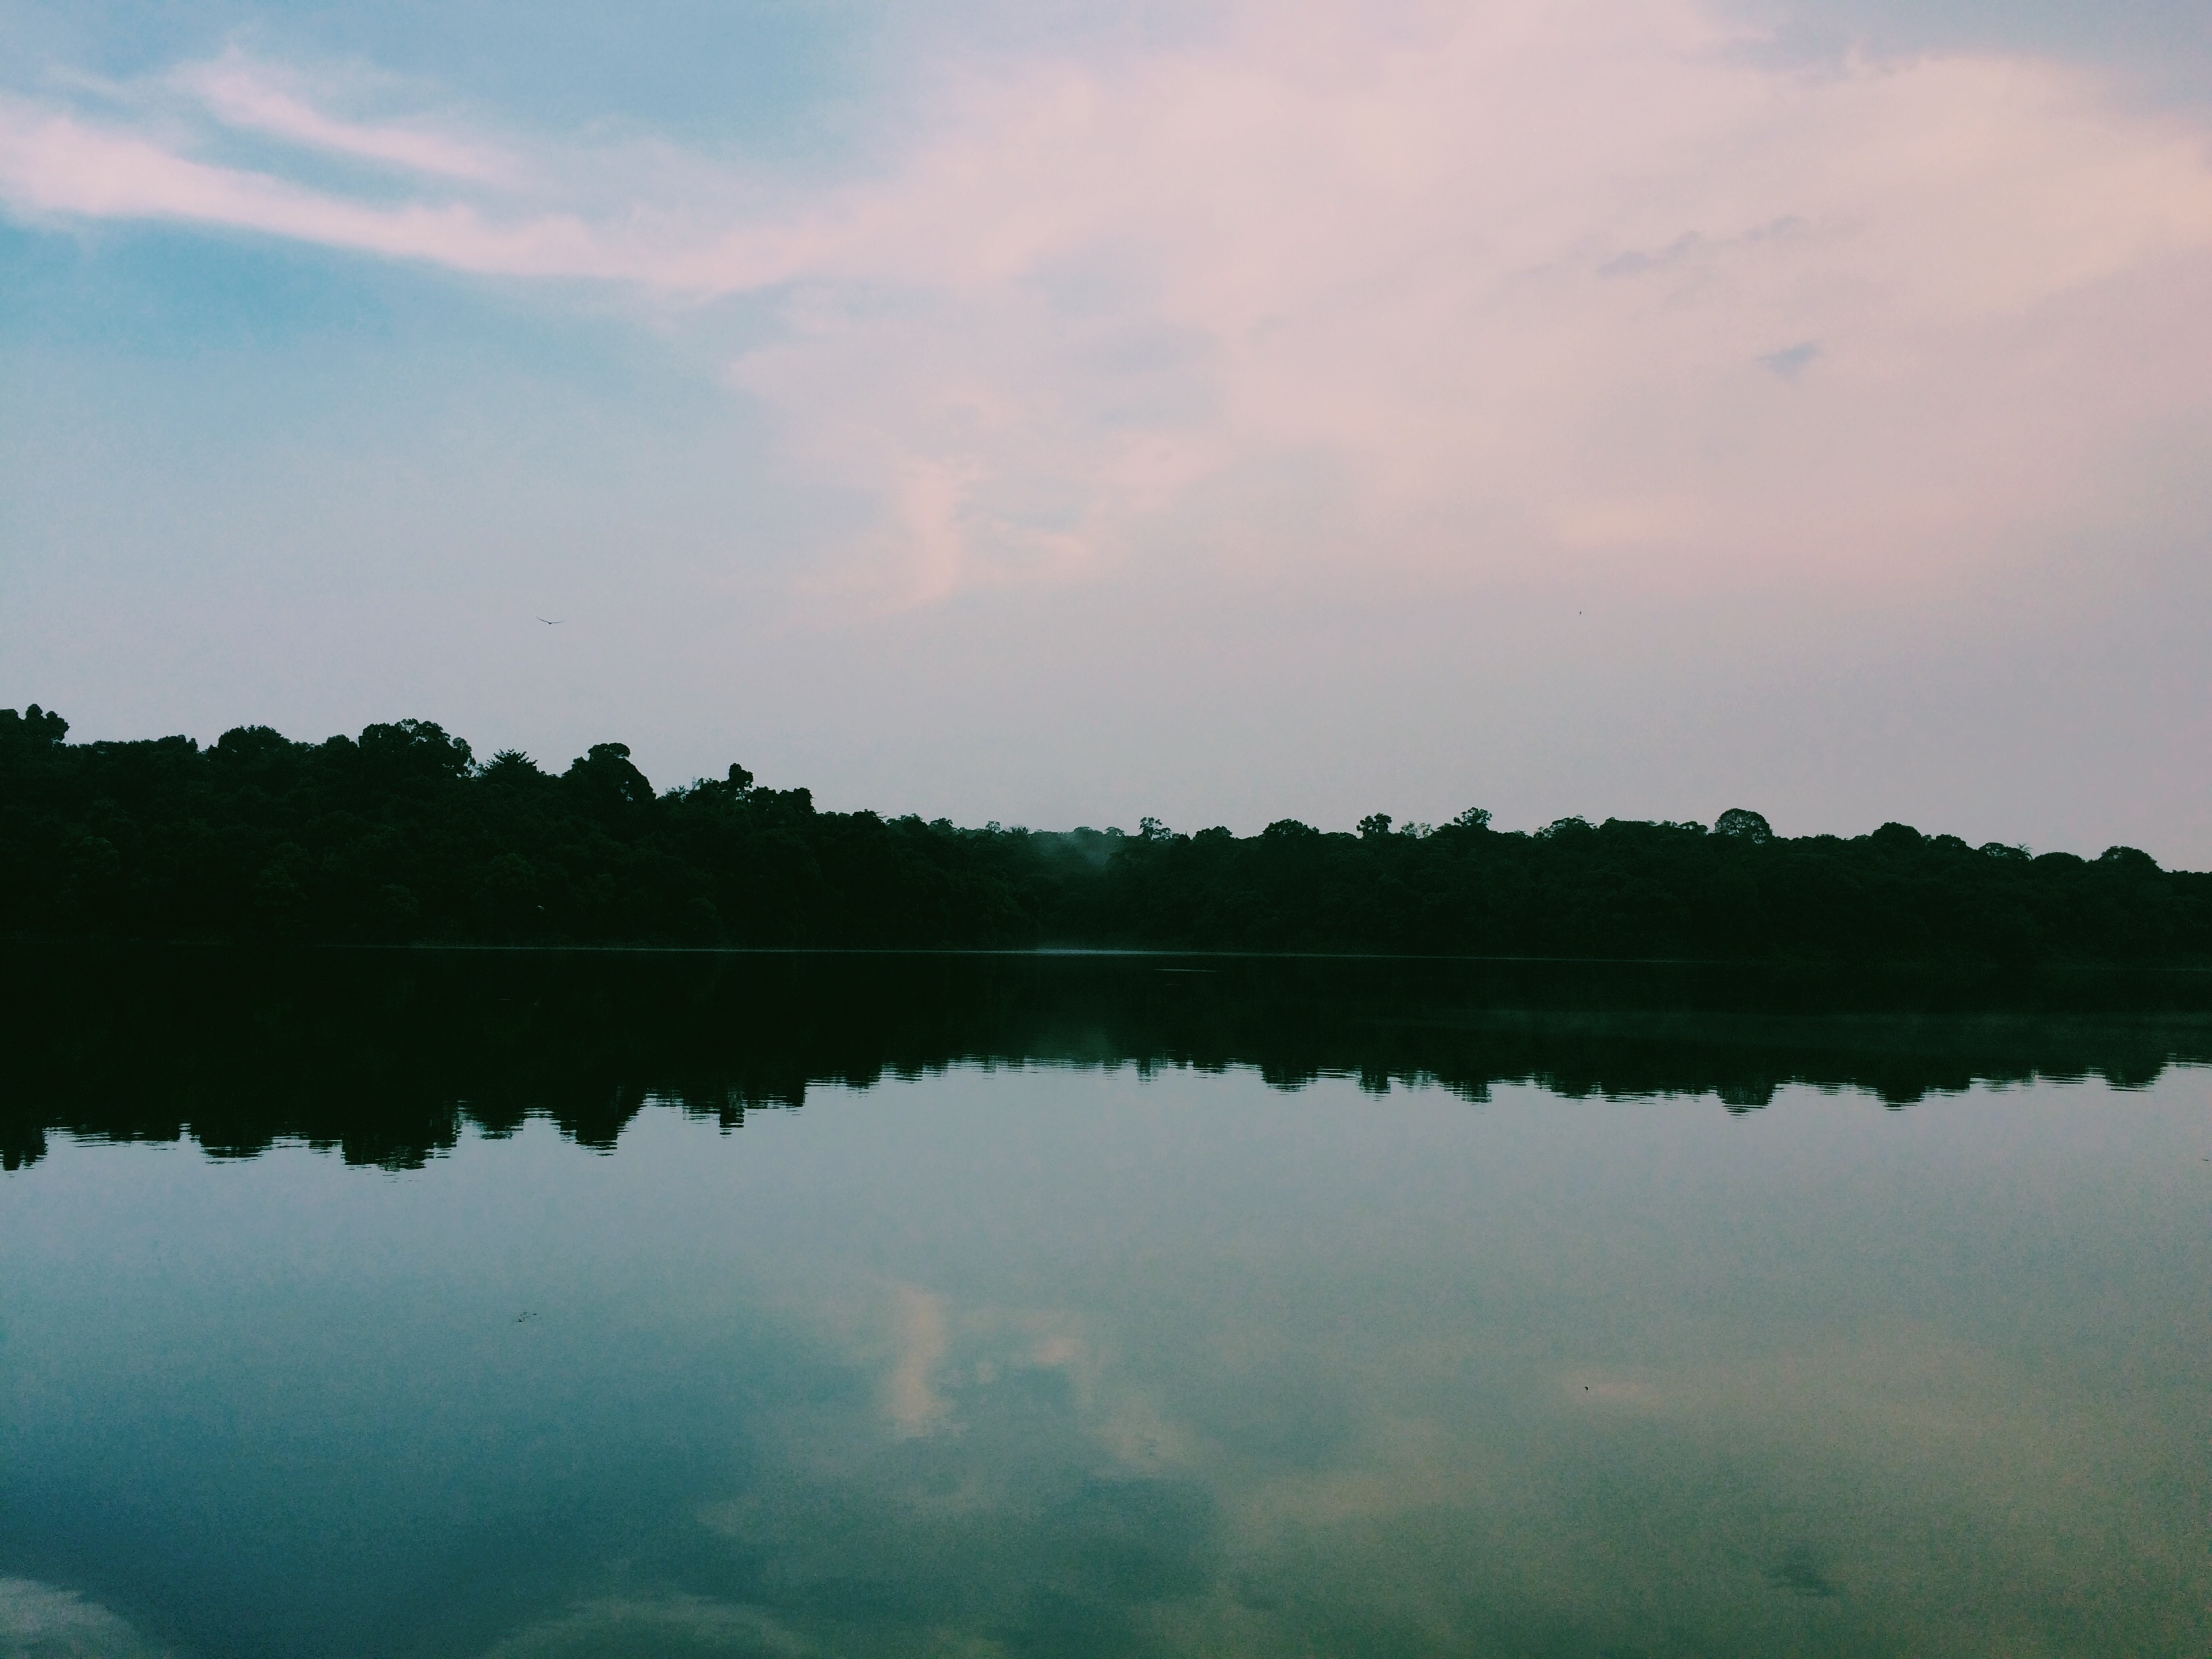
landscape, sea, tree, water, nature, grass, horizon, marsh, cloud, sky, sunrise, mist, meadow, sunlight, morning, hill, lake, dawn, atmosphere, dusk, pond, reflection, reservoir, plain, grassland, wetland, habitat, loch, atmospheric phenomenon